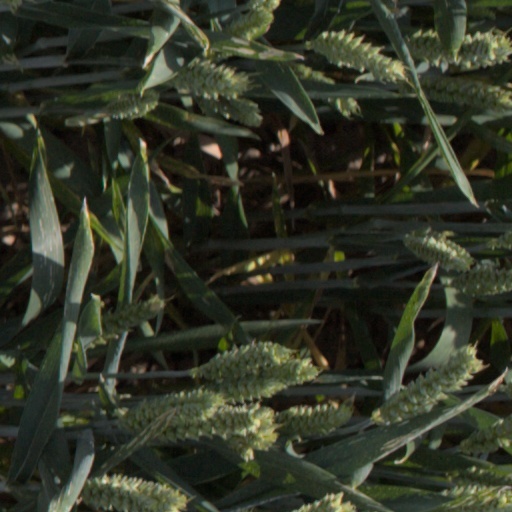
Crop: wheat